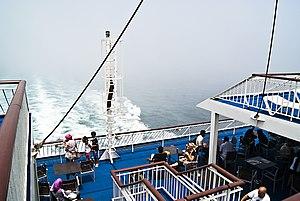
Ferry de Balearia à le détroit de Gibraltar en provenace de Algeciras et à destination Sebta.